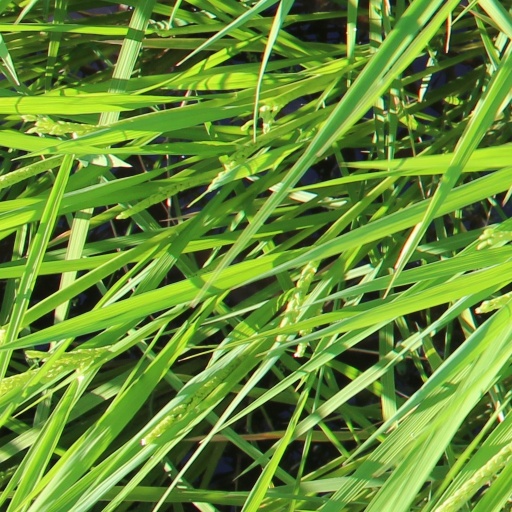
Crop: rice